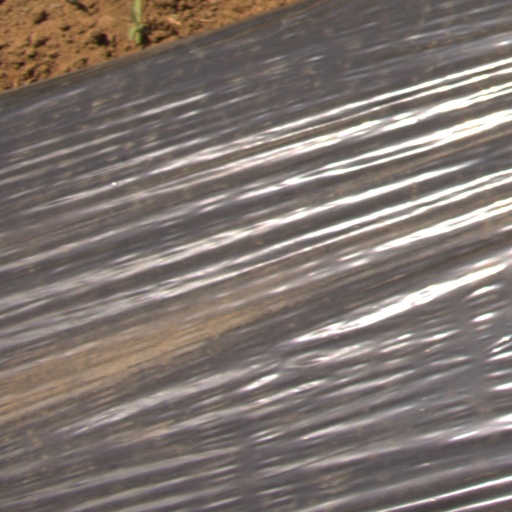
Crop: Jerusalem artichoke